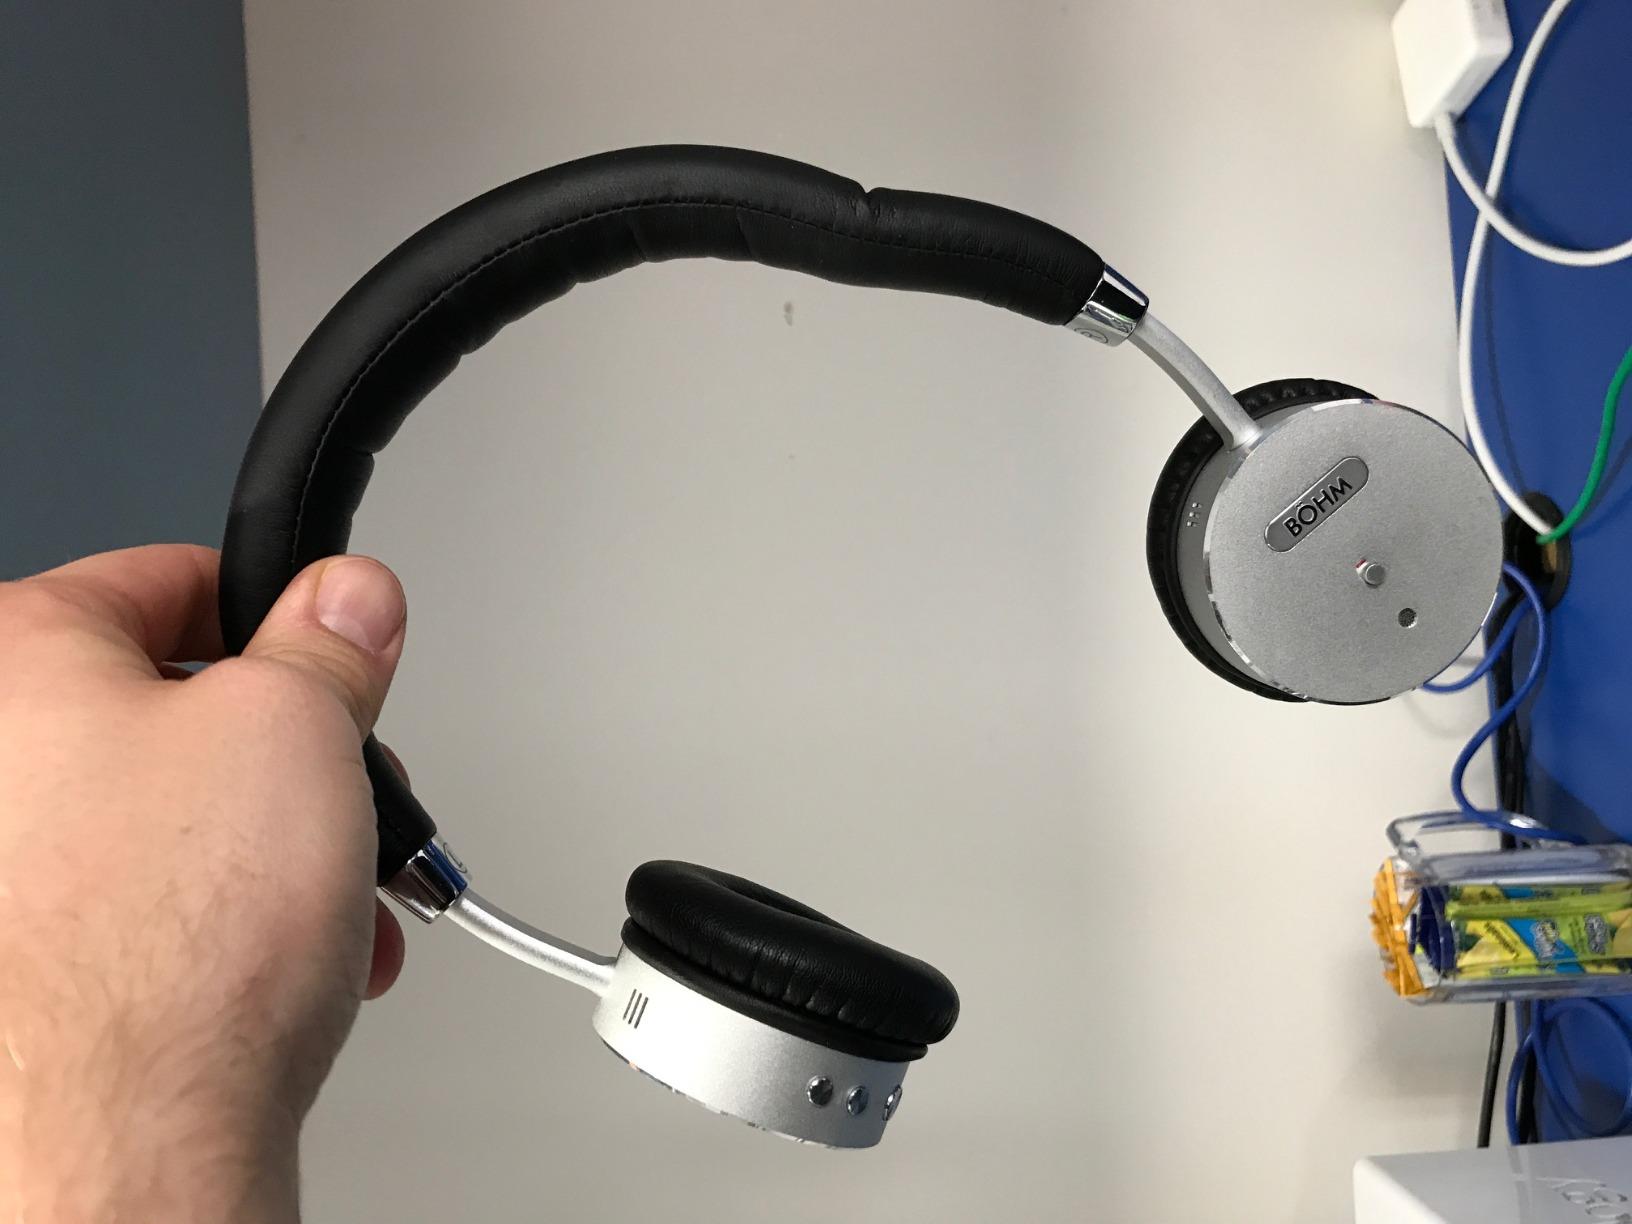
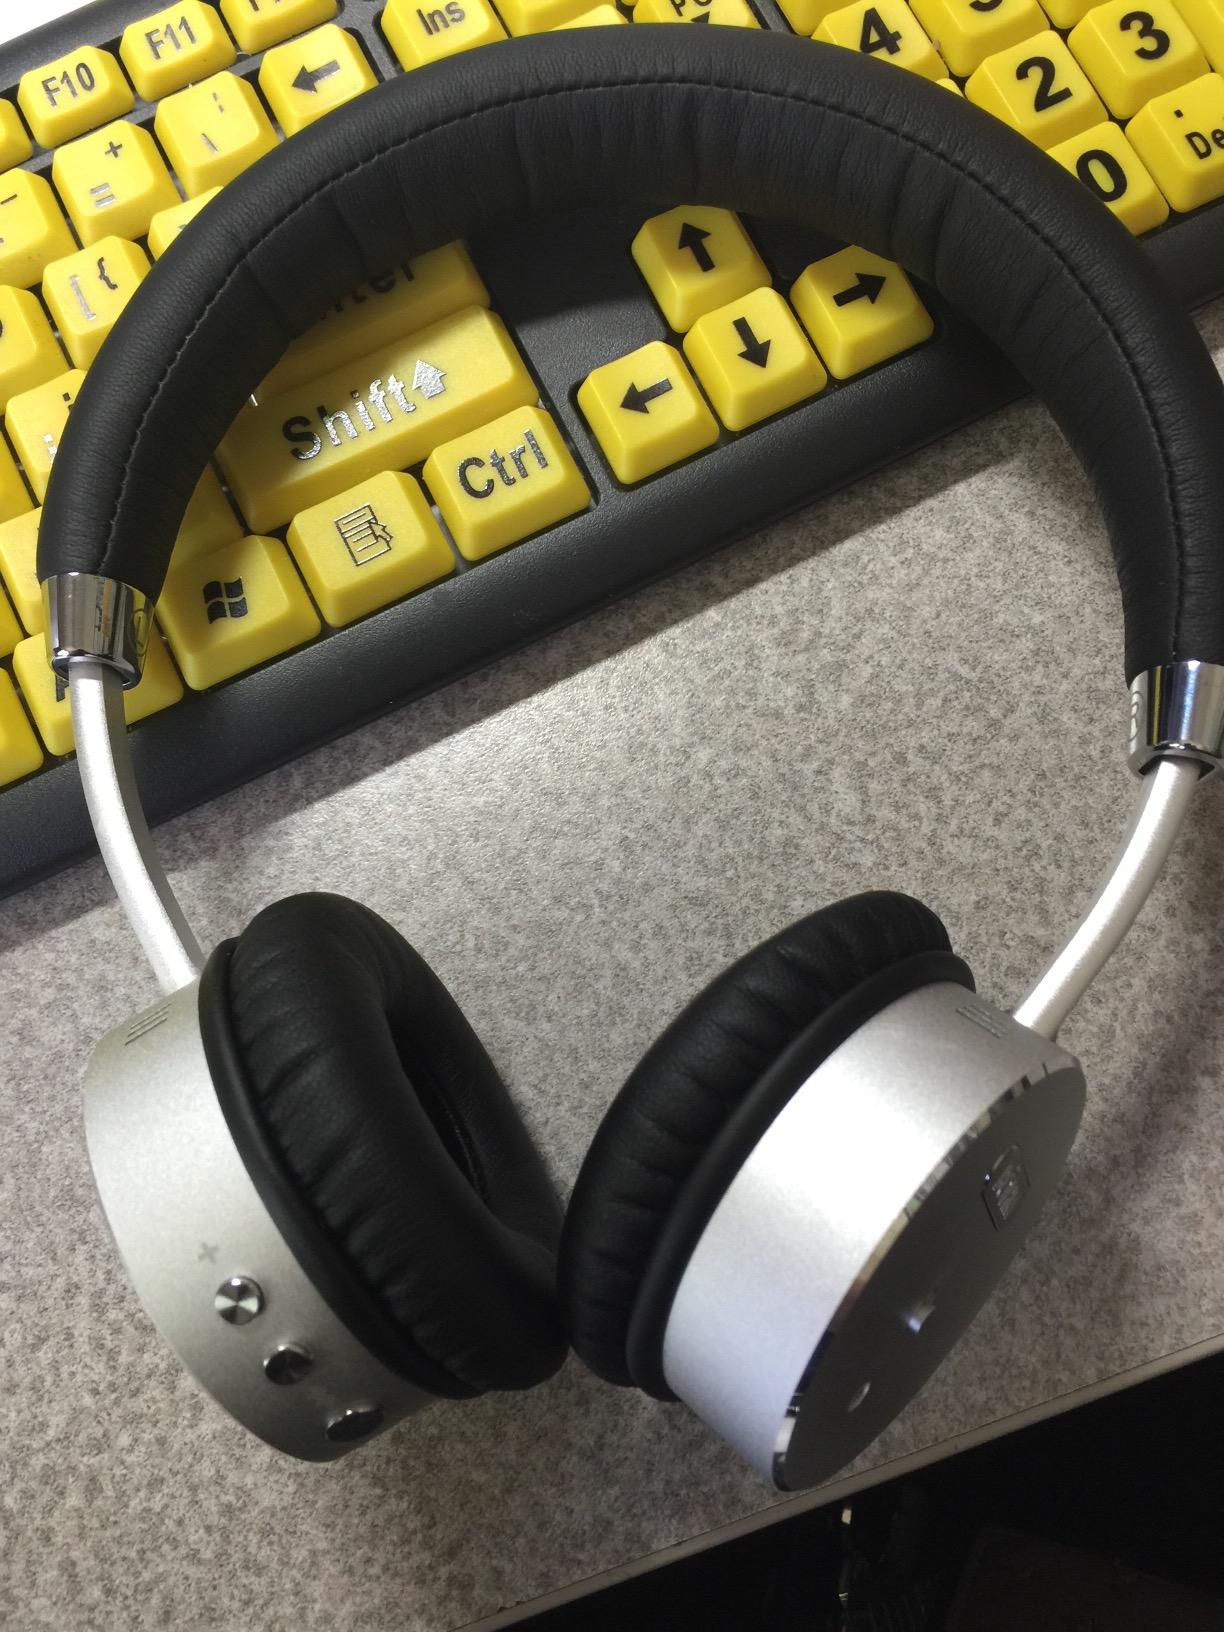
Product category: headphones
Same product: yes